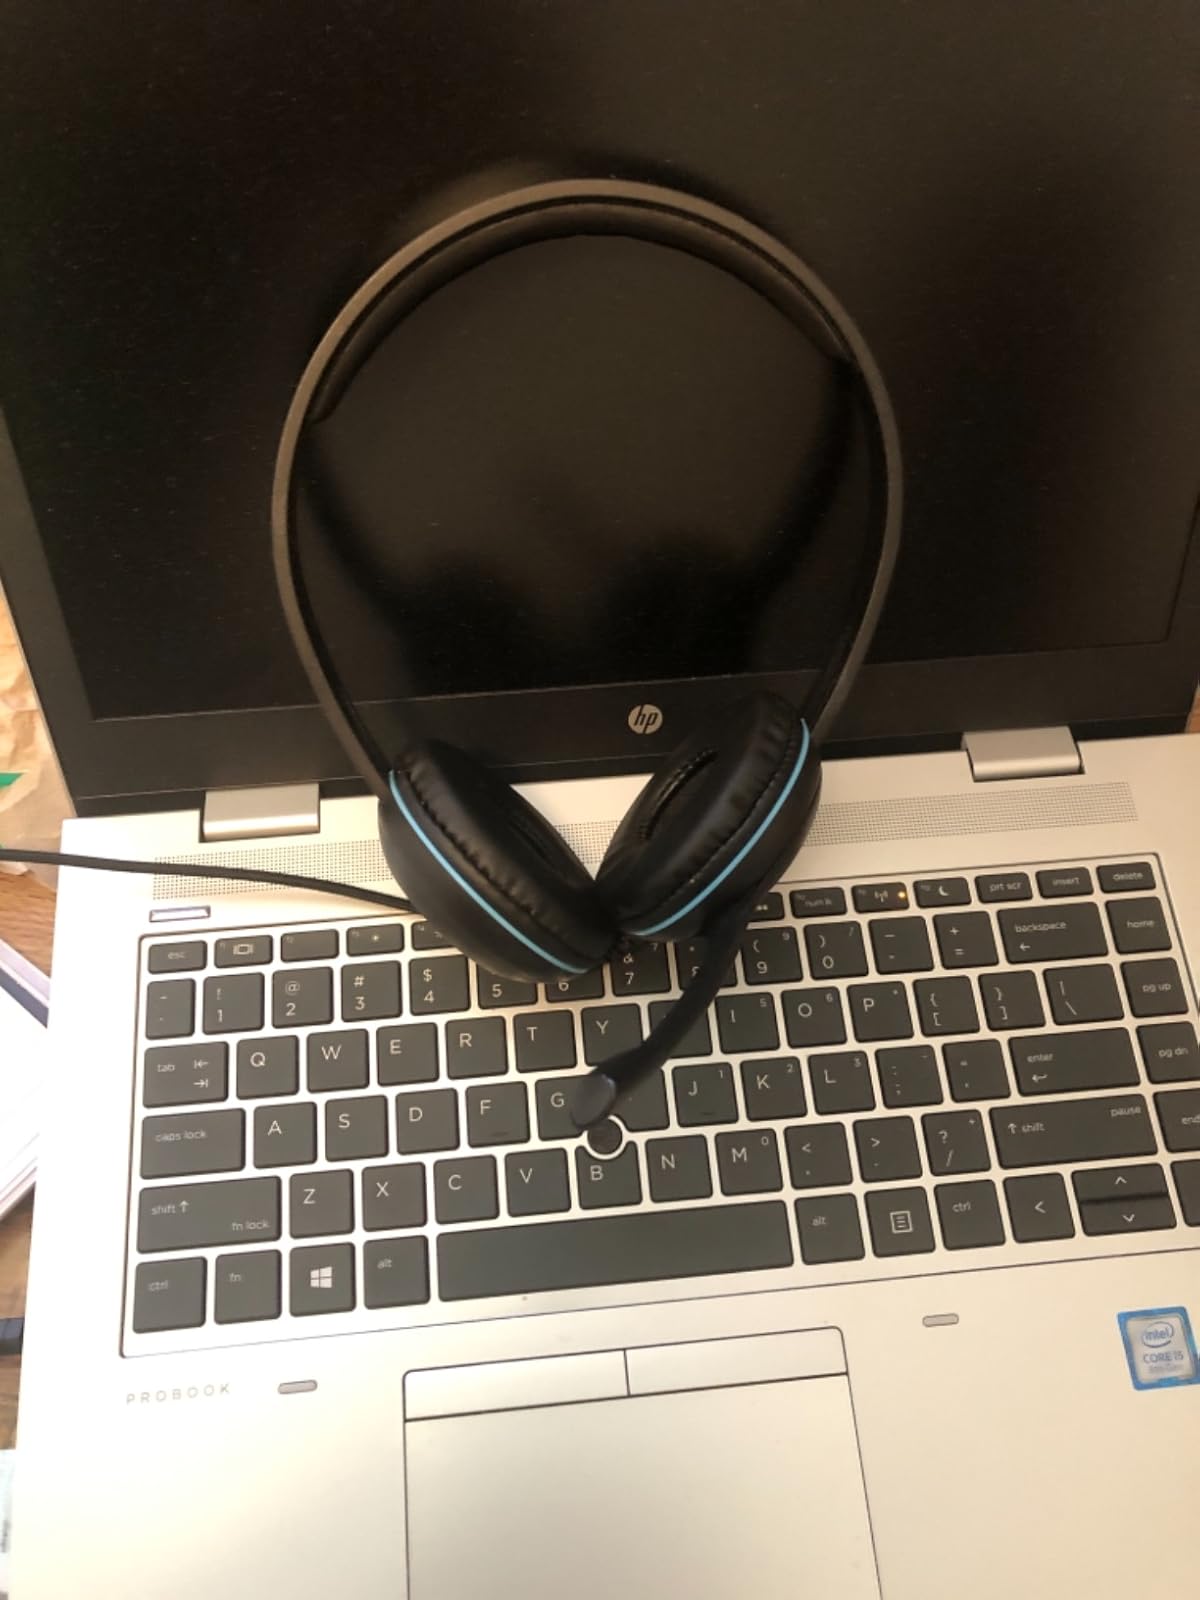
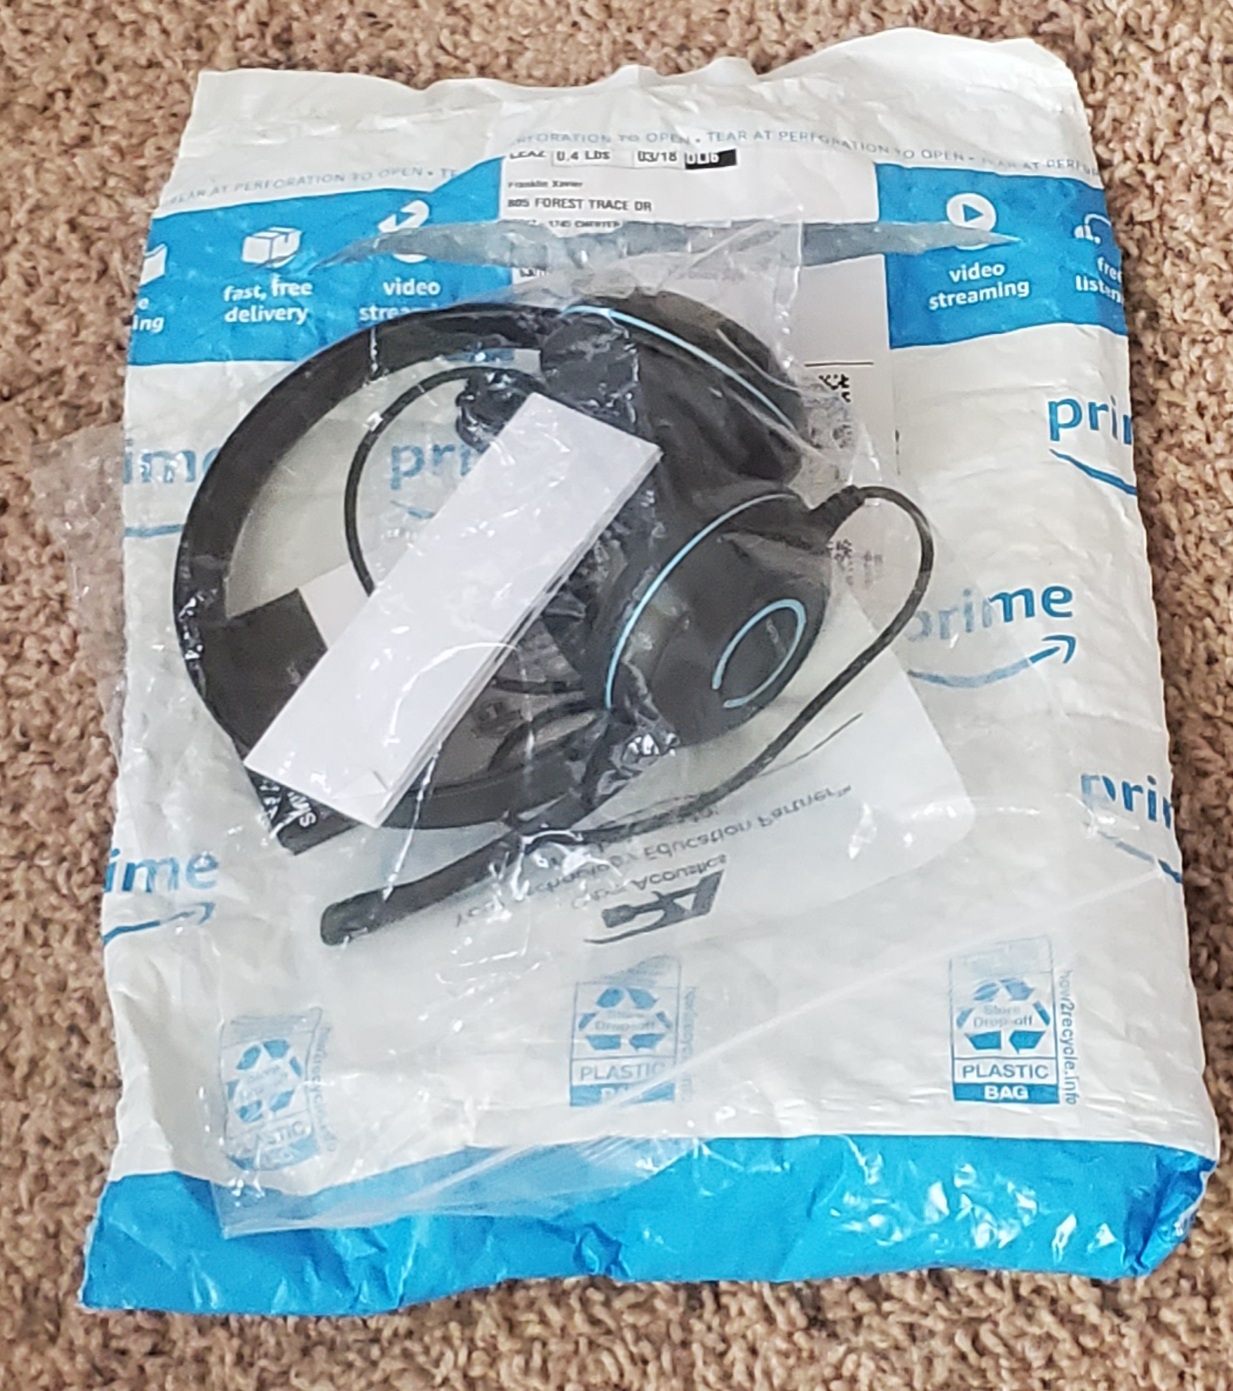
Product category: headphones
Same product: yes